Hellbent (film)

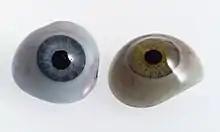
One reviewer found the serial killer's fetishization of the hero's glass eye funny and intriguing.

Reviews for "Hellbent" were mixed. Rotten Tomatoes gives the film a score of 49% based on reviews from 43 critics, with an average rating of 5.5/10. The site's consensus reads: ""Hellbent" is proof that gay slasher films can be just as tedious and mediocre as straight ones". Dennis Harvey, writing in "Variety", called it a "straight-ahead slasher pic" that was "fun—if minor horror fun—[and] ably handled by first-time feature helmer Paul Etheredge-Ouzts." Harvey found the film mostly formulaic, but did enjoy the finale. Laura Kern of "The New York Times" called the film "amusing"